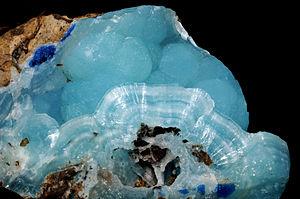
cristaux d'hémimorphite